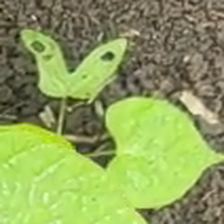
Weed species: Obscure_morning _glory(Ipomoea obscura)